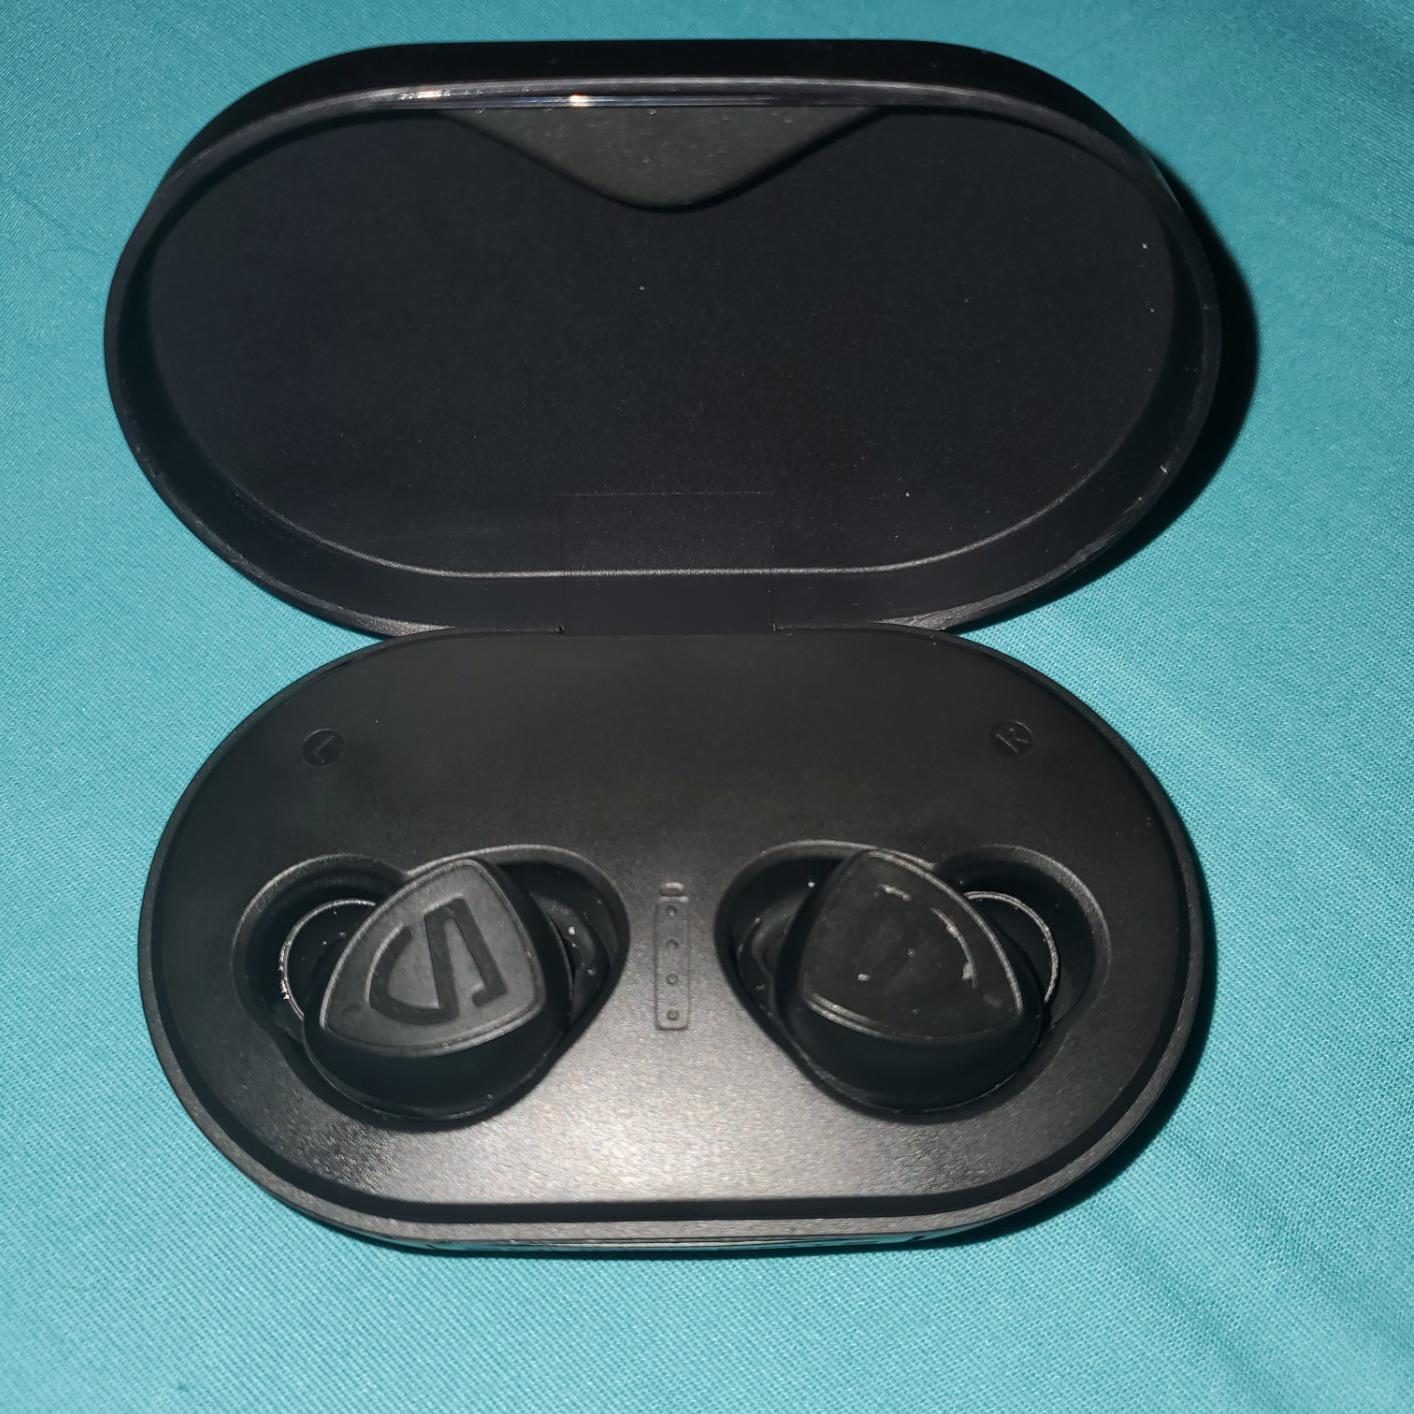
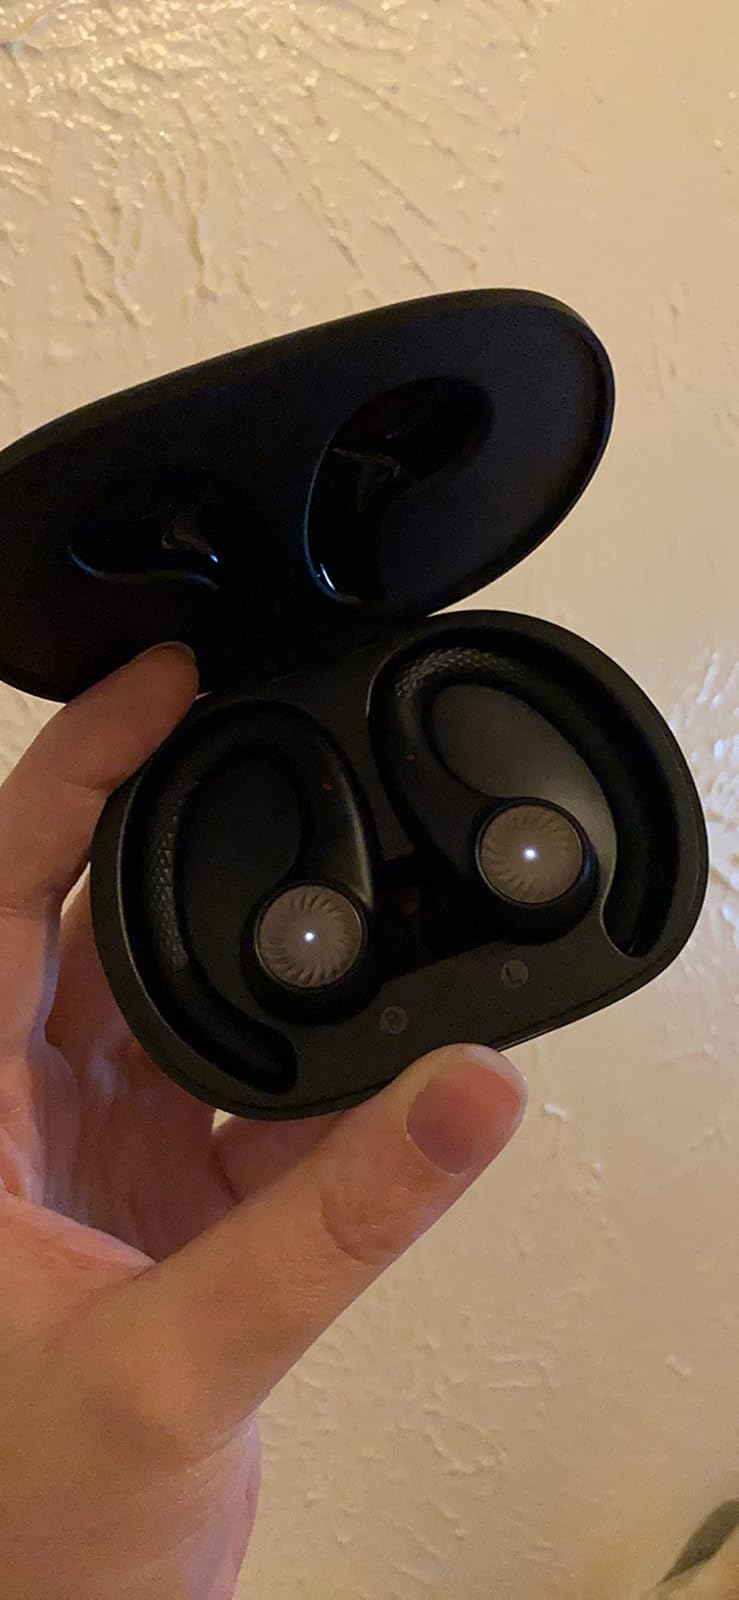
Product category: earbuds
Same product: no